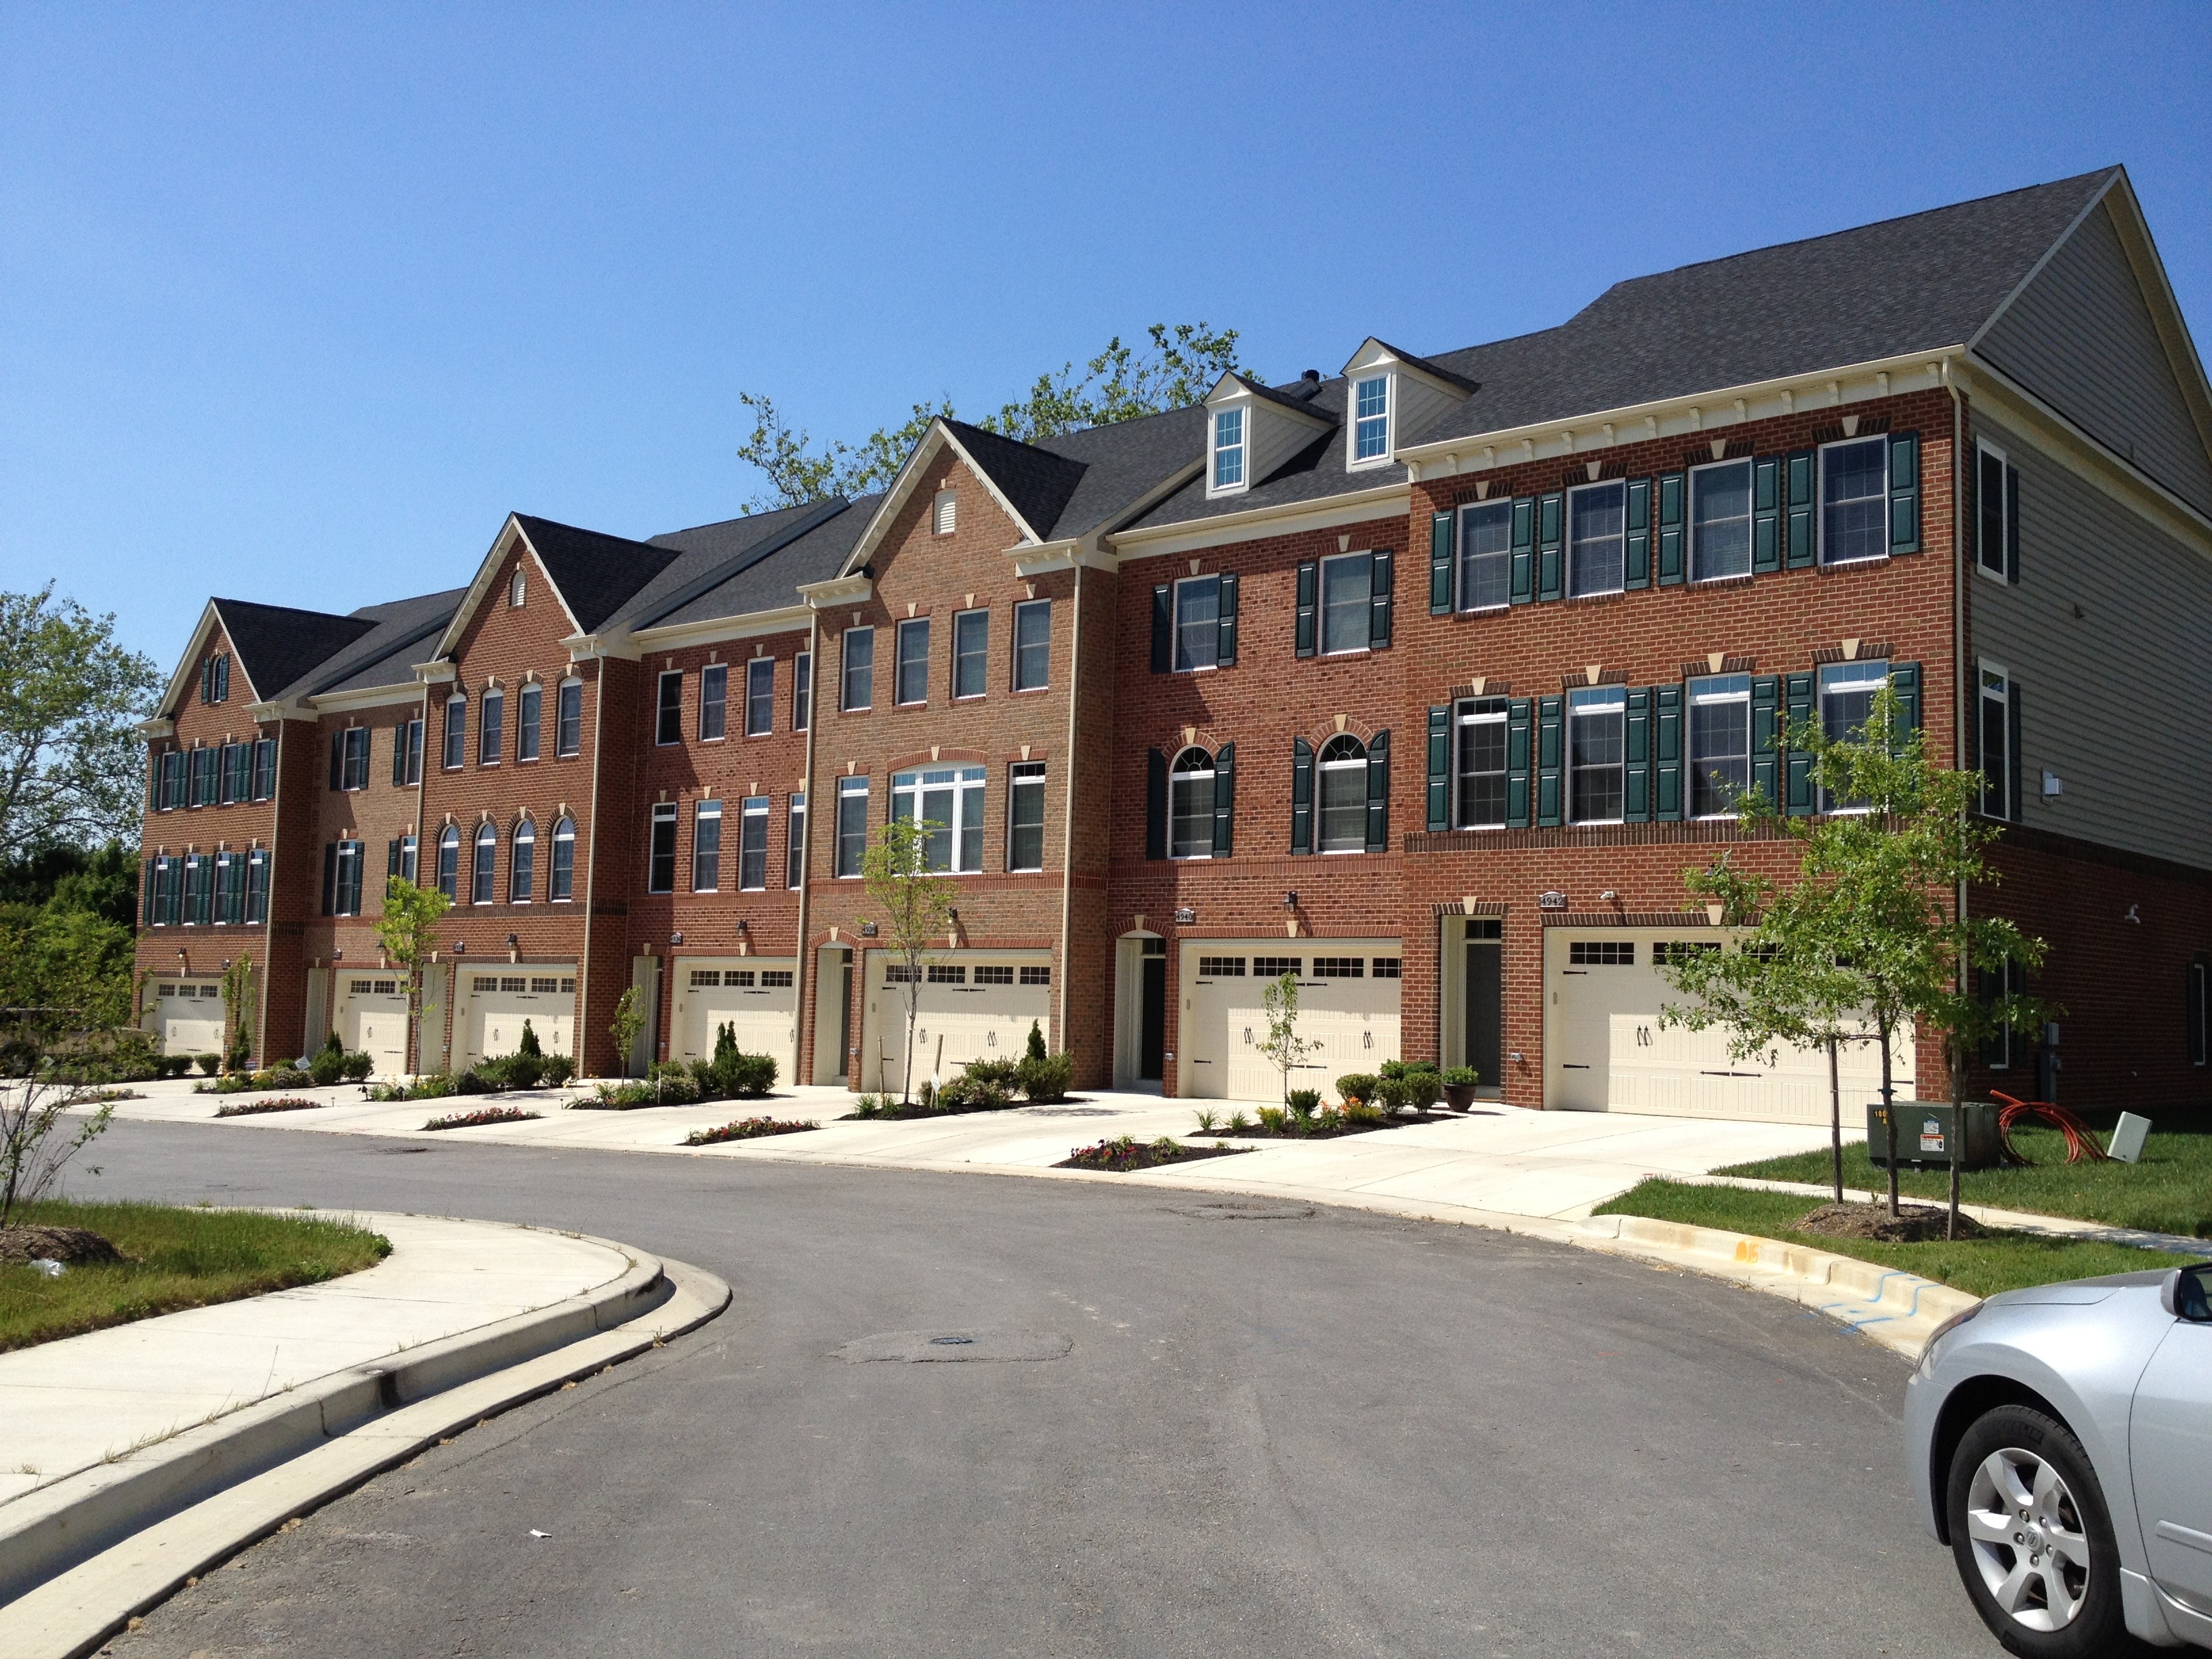
architecture, house, town, building, home, downtown, suburb, plaza, facade, property, campus, estate, condominium, neighbourhood, real estate, homes for sale, town home, residential area, human settlement